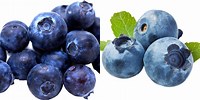
Label: blueberry